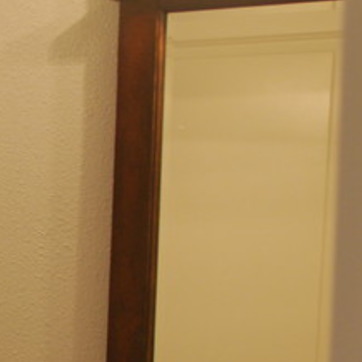
Material: mirror